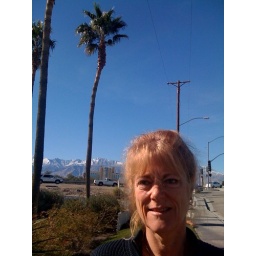
My mom's astounded by the proliferation of palm trees in close proximity to snow-capped mountains